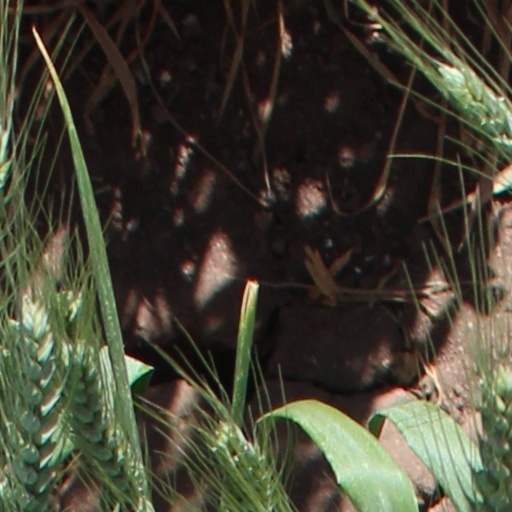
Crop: wheat